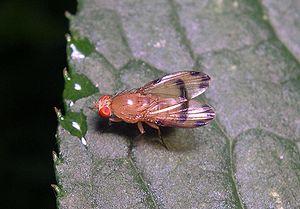
Homoneura est un genre d'insectes diptères brachycères de la famille des Lauxaniidae.